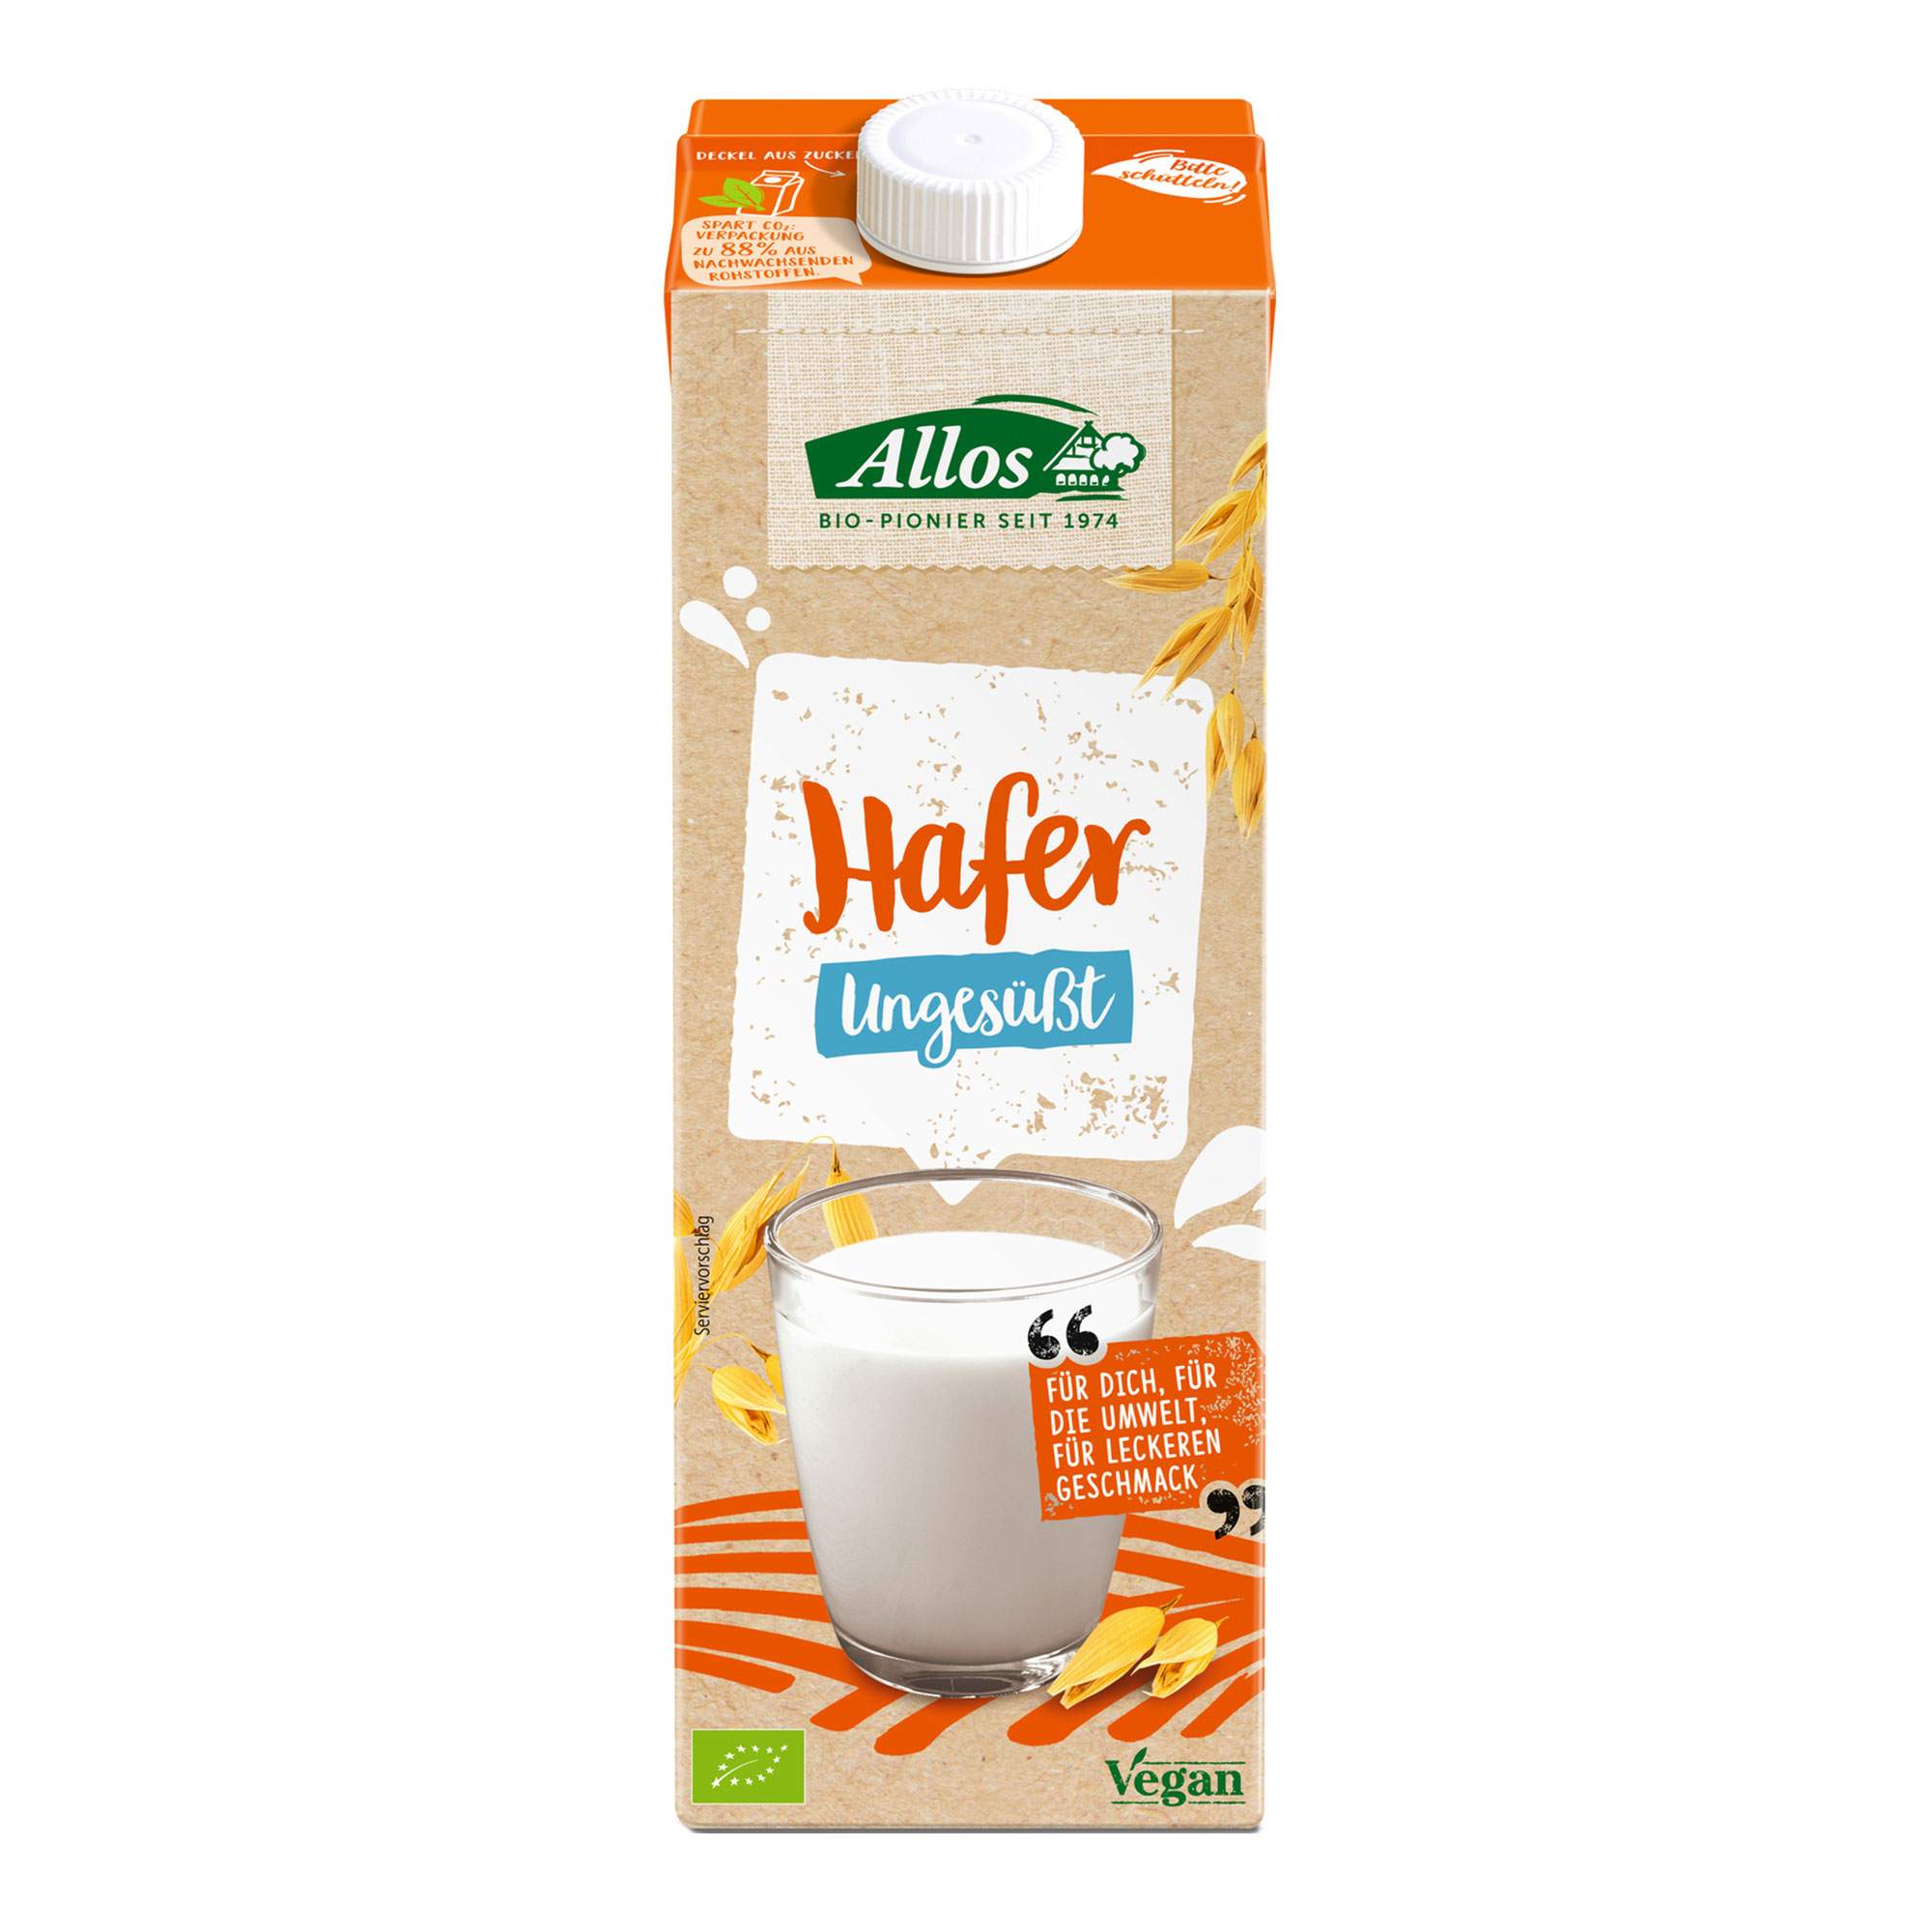
Label: cardboard